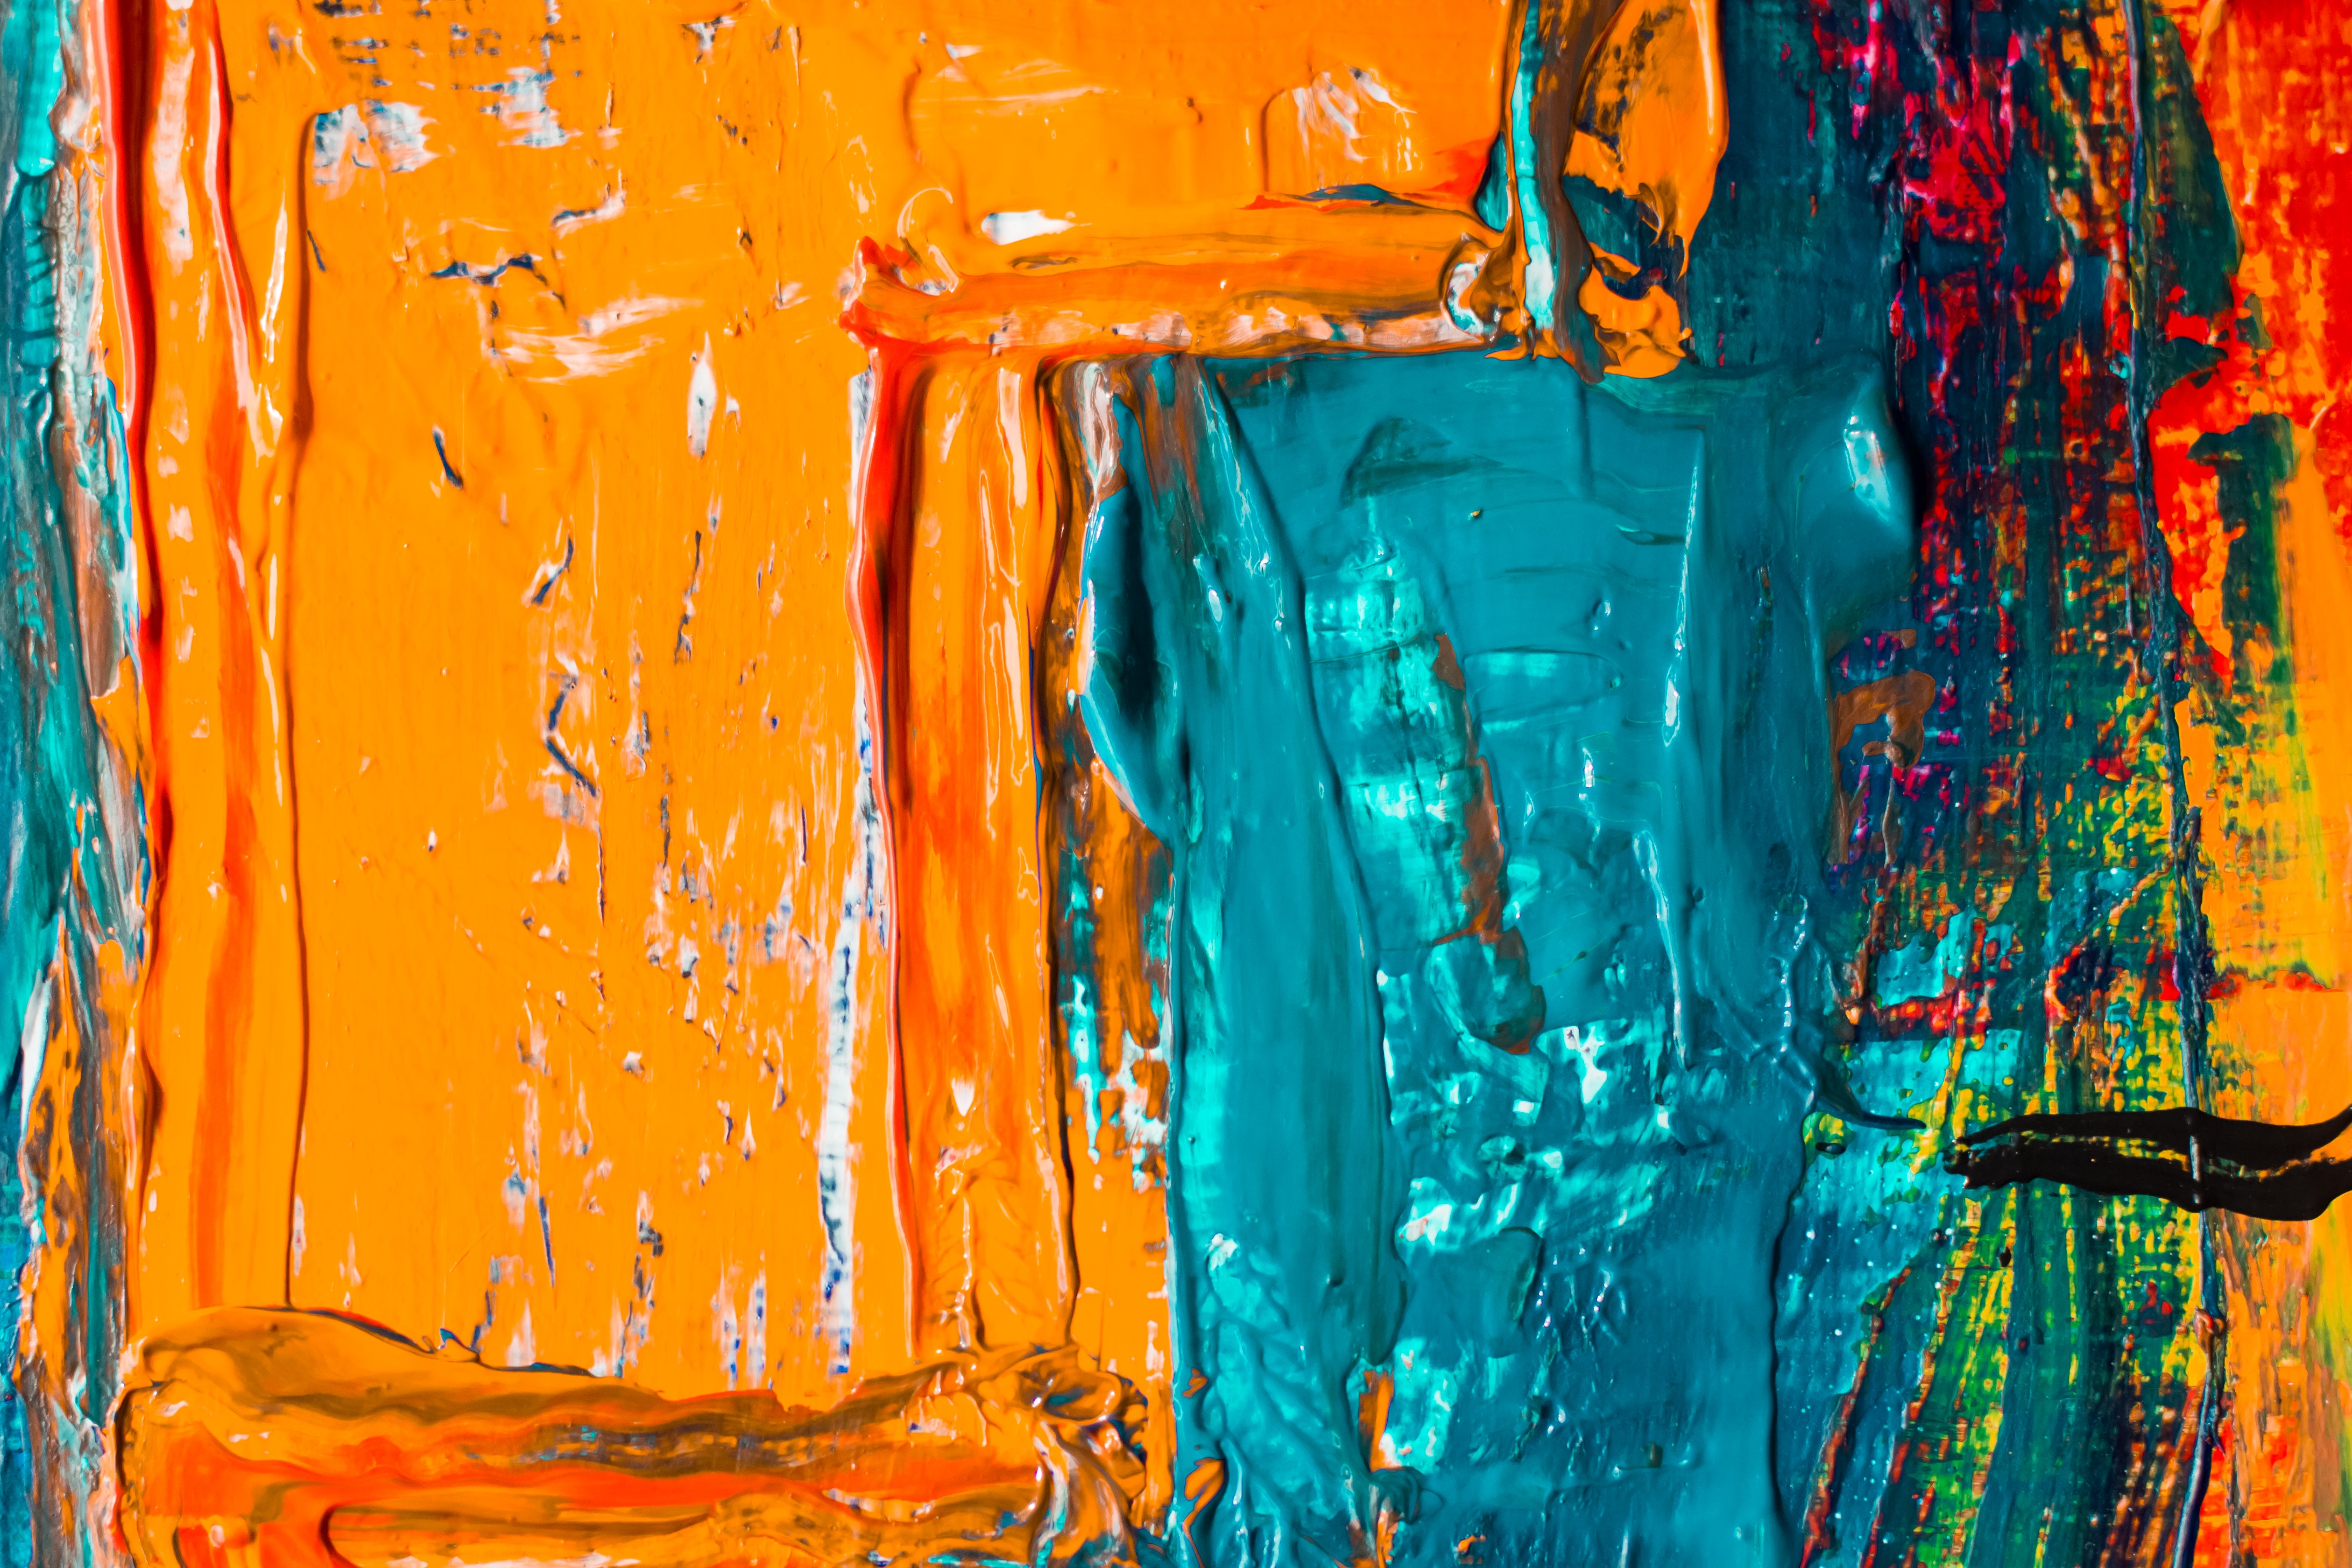
blue, yellow, orange, modern art, art, acrylic paint, painting, paint, visual arts, computer wallpaper